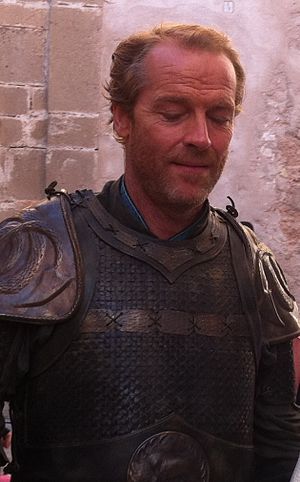
Iain Glen / Filmografi
Iain Glen som Ser Jorah Mormont i Game of Thrones.
Iain Glen er en skotsk skuespiller. Glen er bedst kendt for sine roller i Resident Evil-filmene og for at spille Ser Jorah Mormont i Game of Thrones.